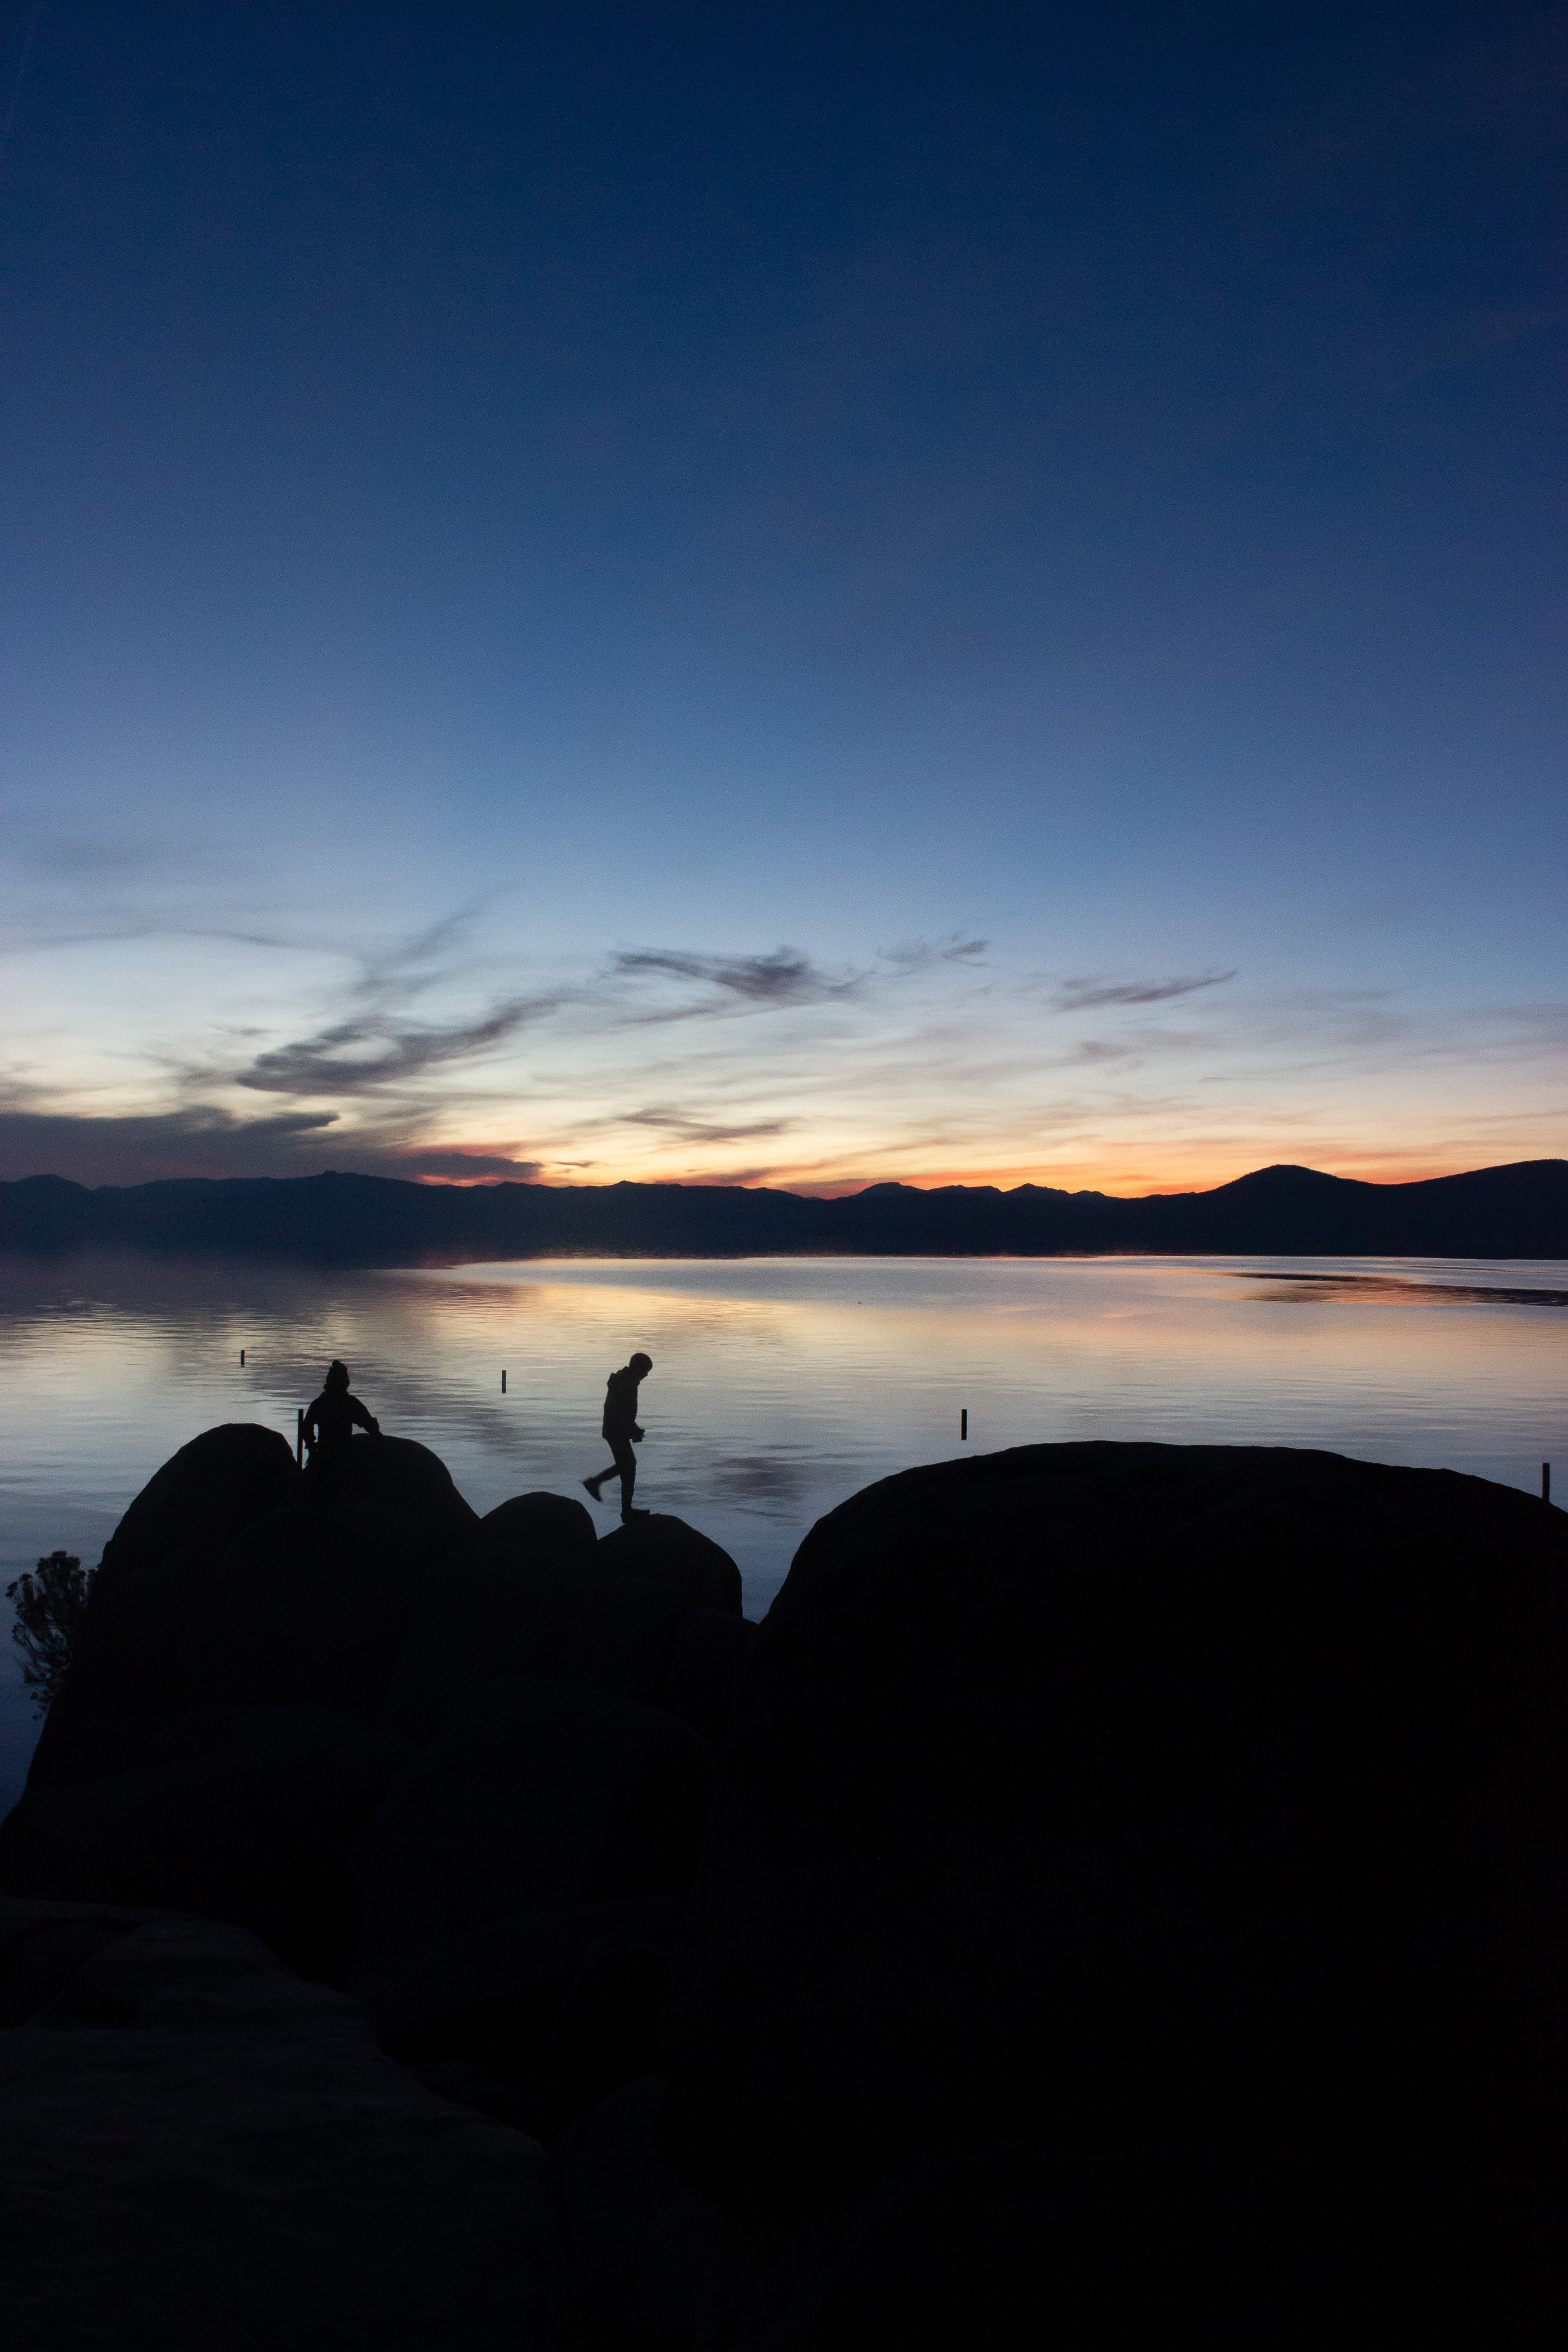
sky, horizon, cloud, blue, sunset, dusk, evening, morning, sea, sunrise, reflection, ocean, calm, silhouette, afterglow, tree, atmosphere, night, dawn, landscape, rock, coast, photography, mountain, lake, hill, tourism, meteorological phenomenon, vacation, loch, river, world, darkness